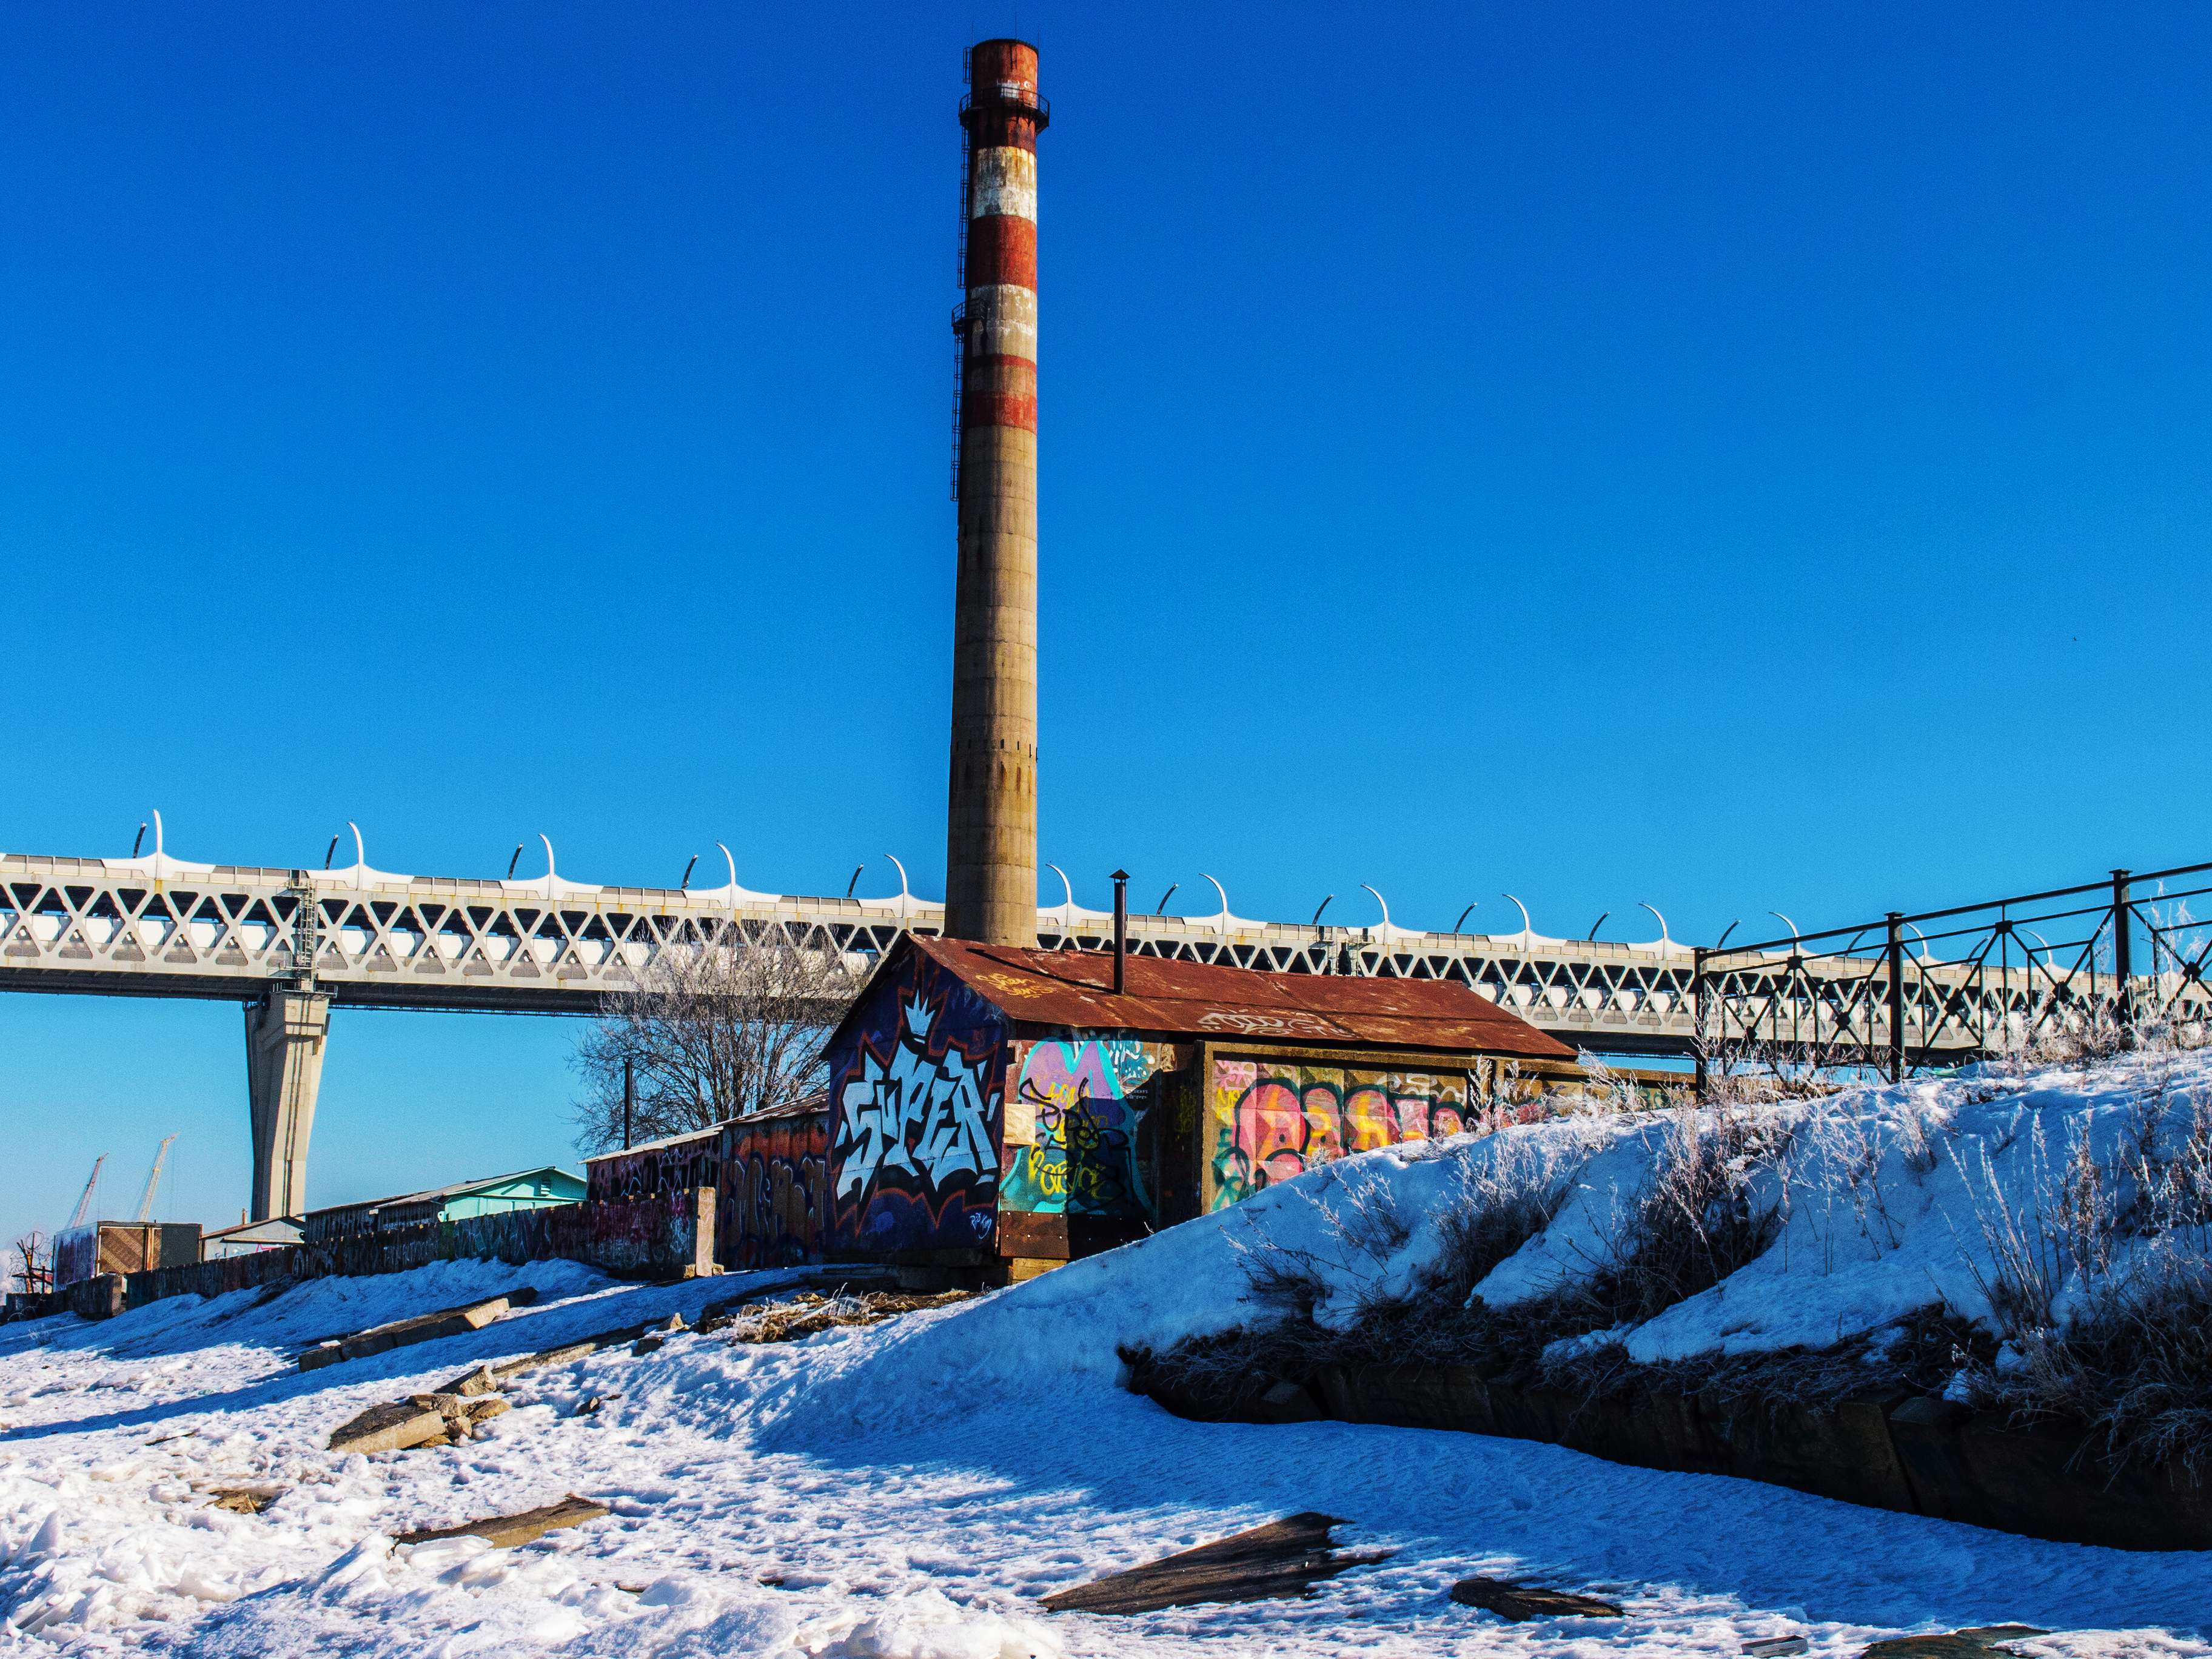
images, sky, blue, snow, water, body of water, bridge, slope, natural landscape, building, freezing, girder bridge, tree, tower, winter, house, landscape, suspension bridge, beam bridge, street light, fixed link, nonbuilding structure, chimney, city, ocean, cloud, snow bridge, box girder bridge, horizon, fence, concrete bridge, sea, precipitation, chute, rock, evening, beacon